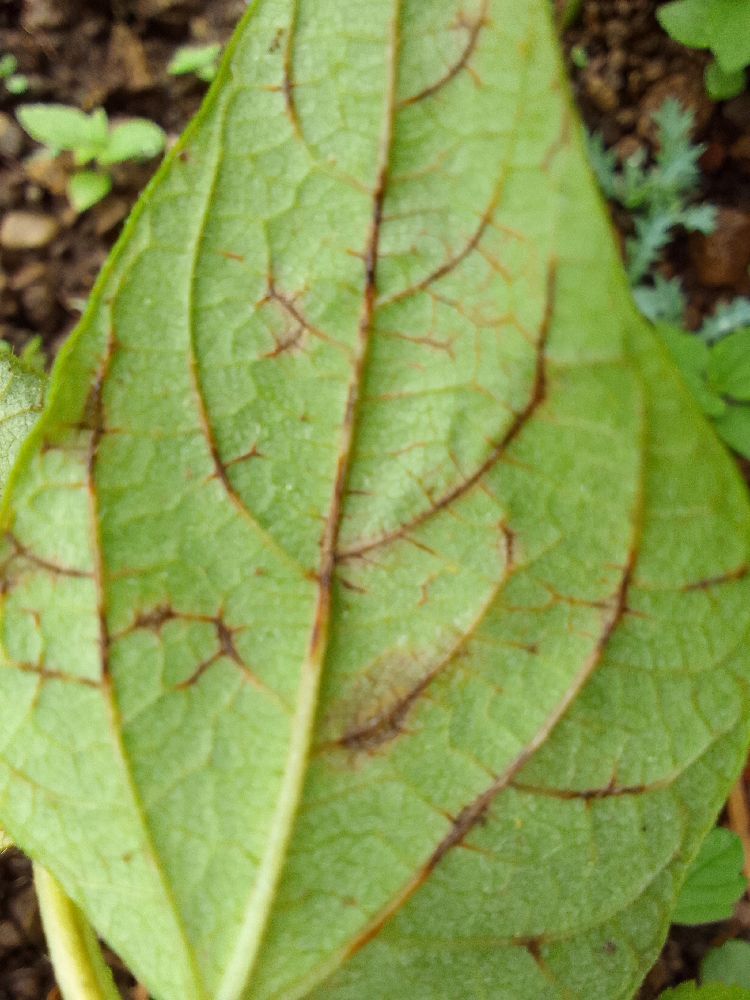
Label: anthracnose